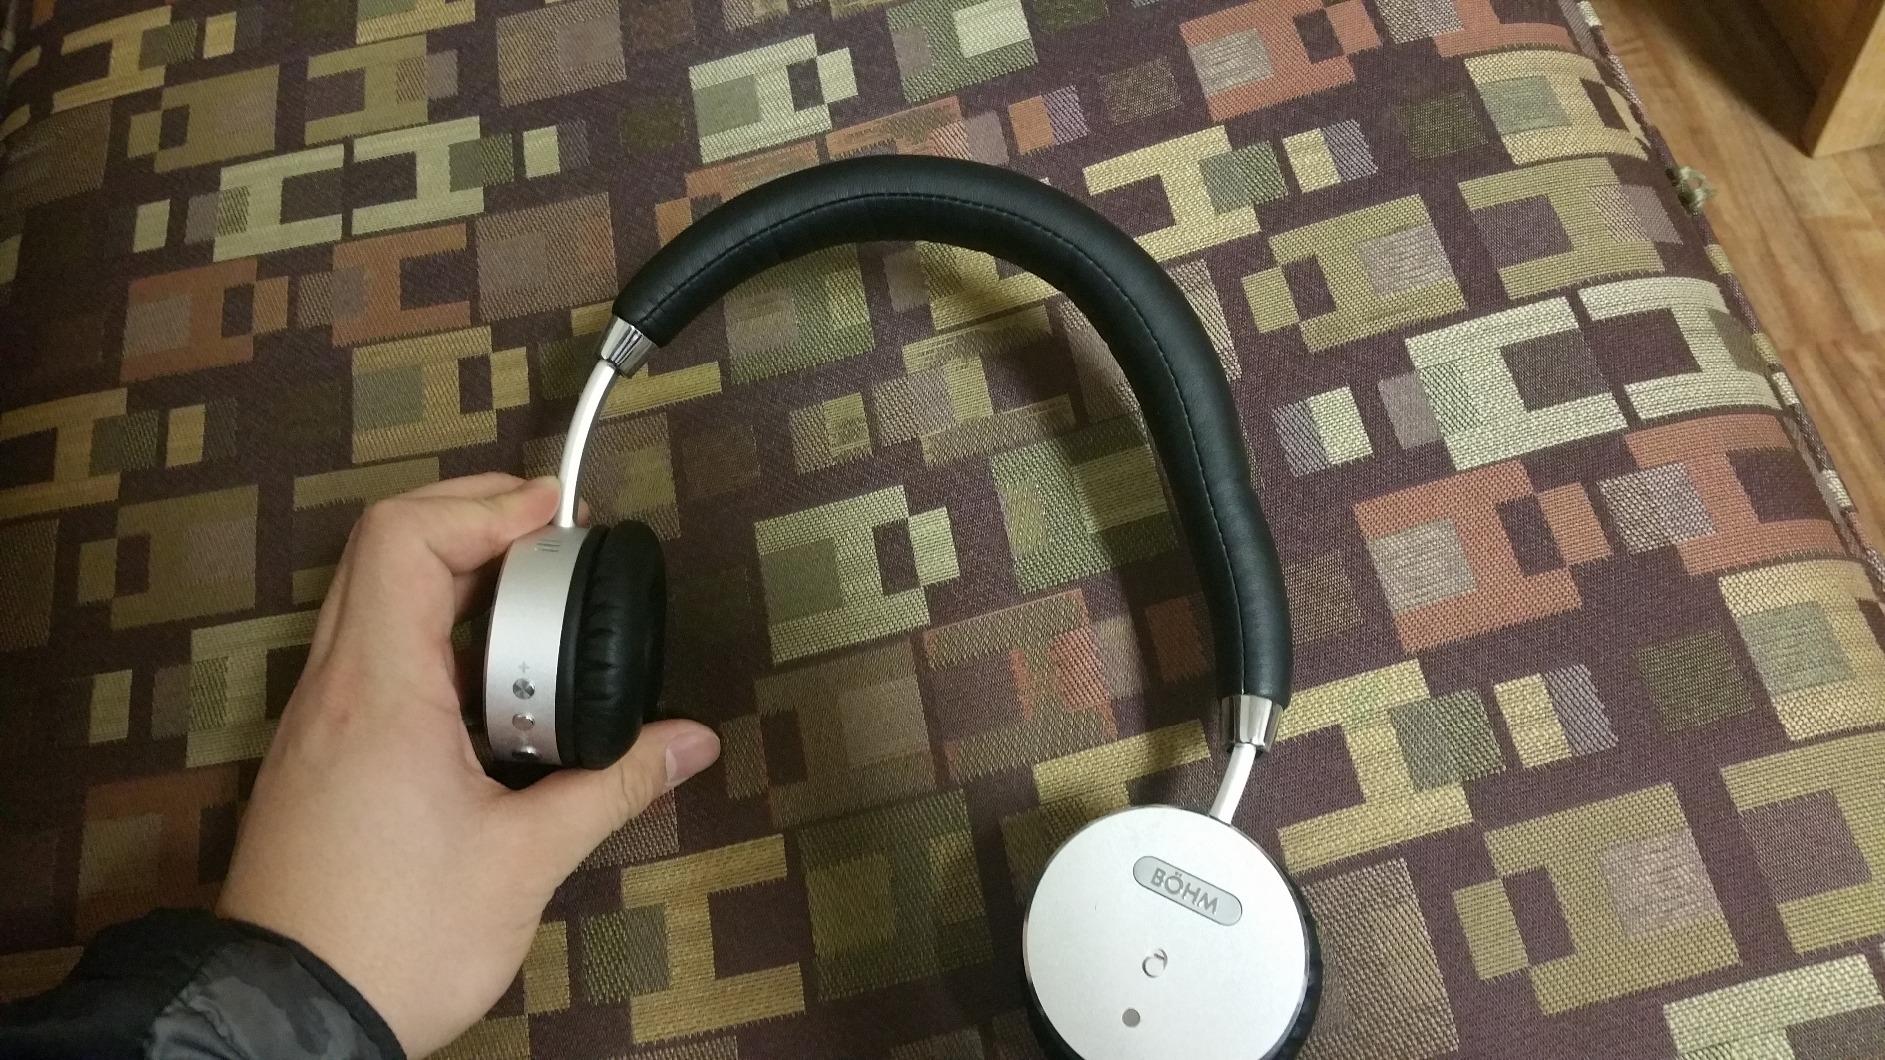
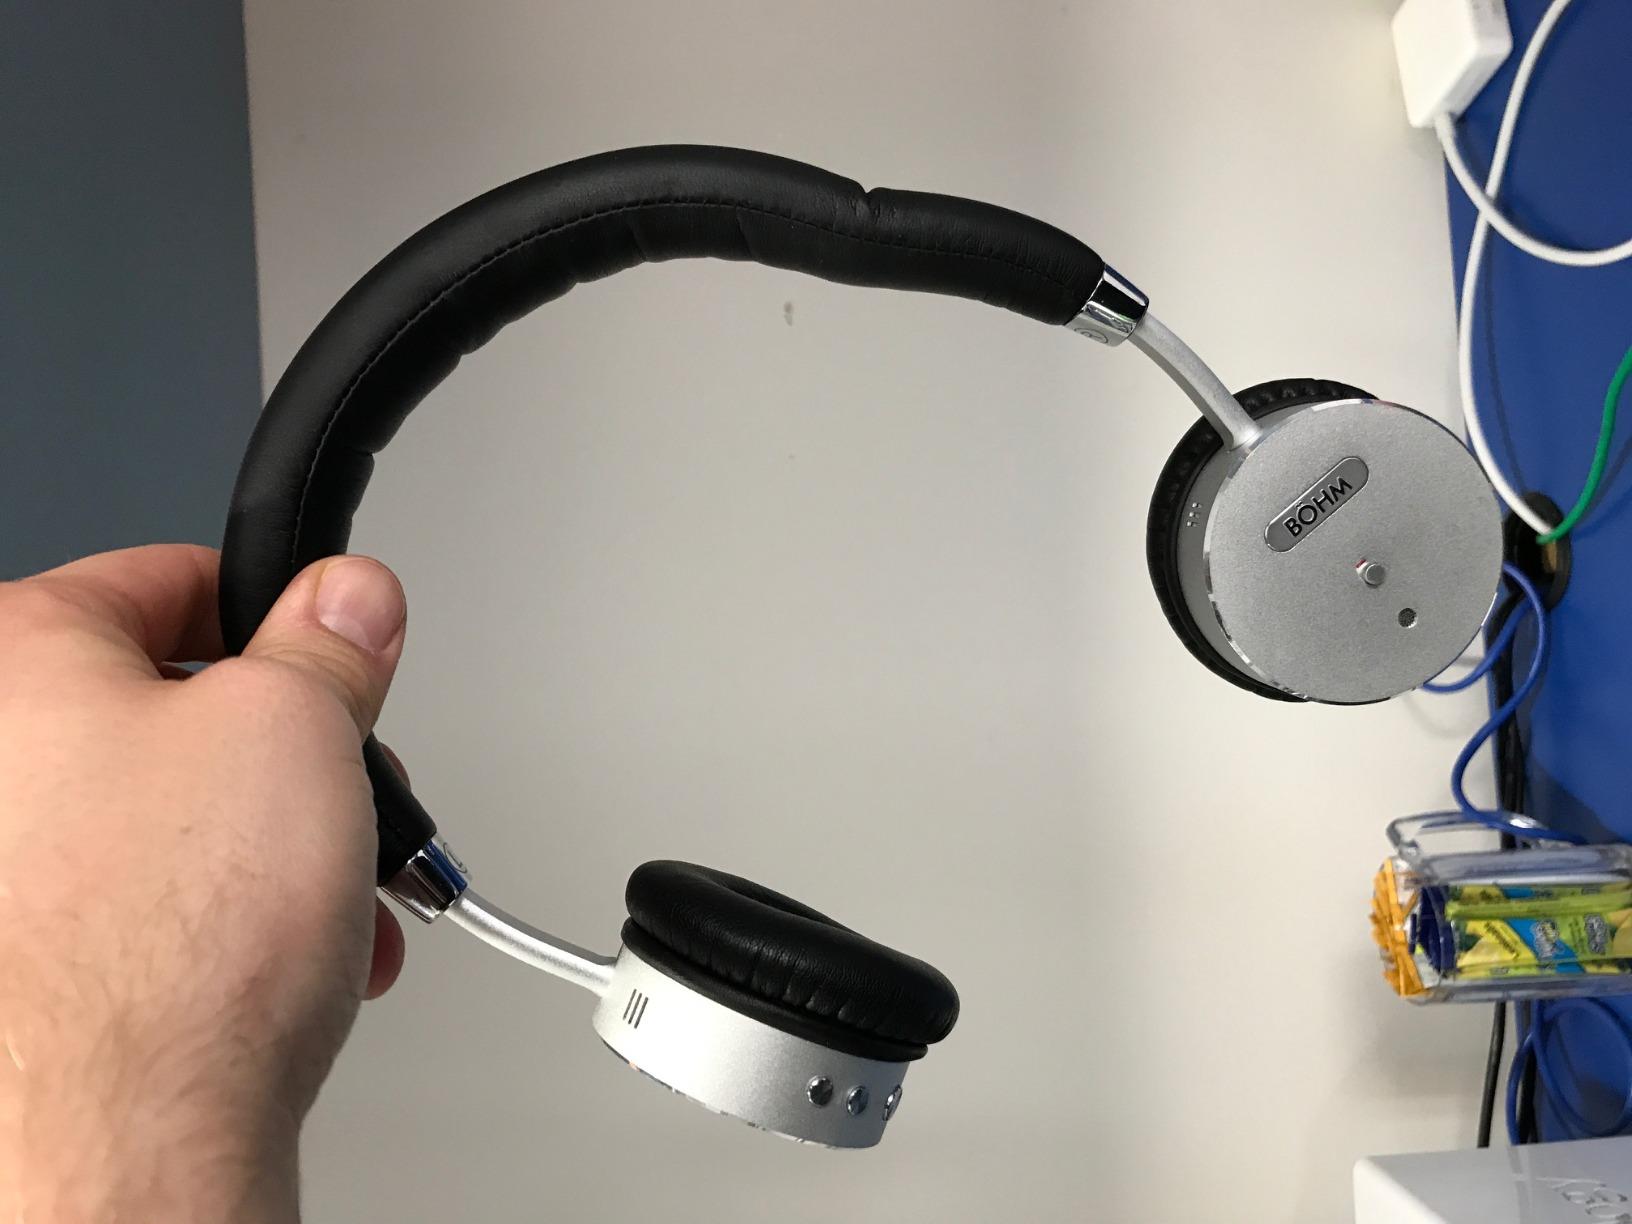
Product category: headphones
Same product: yes